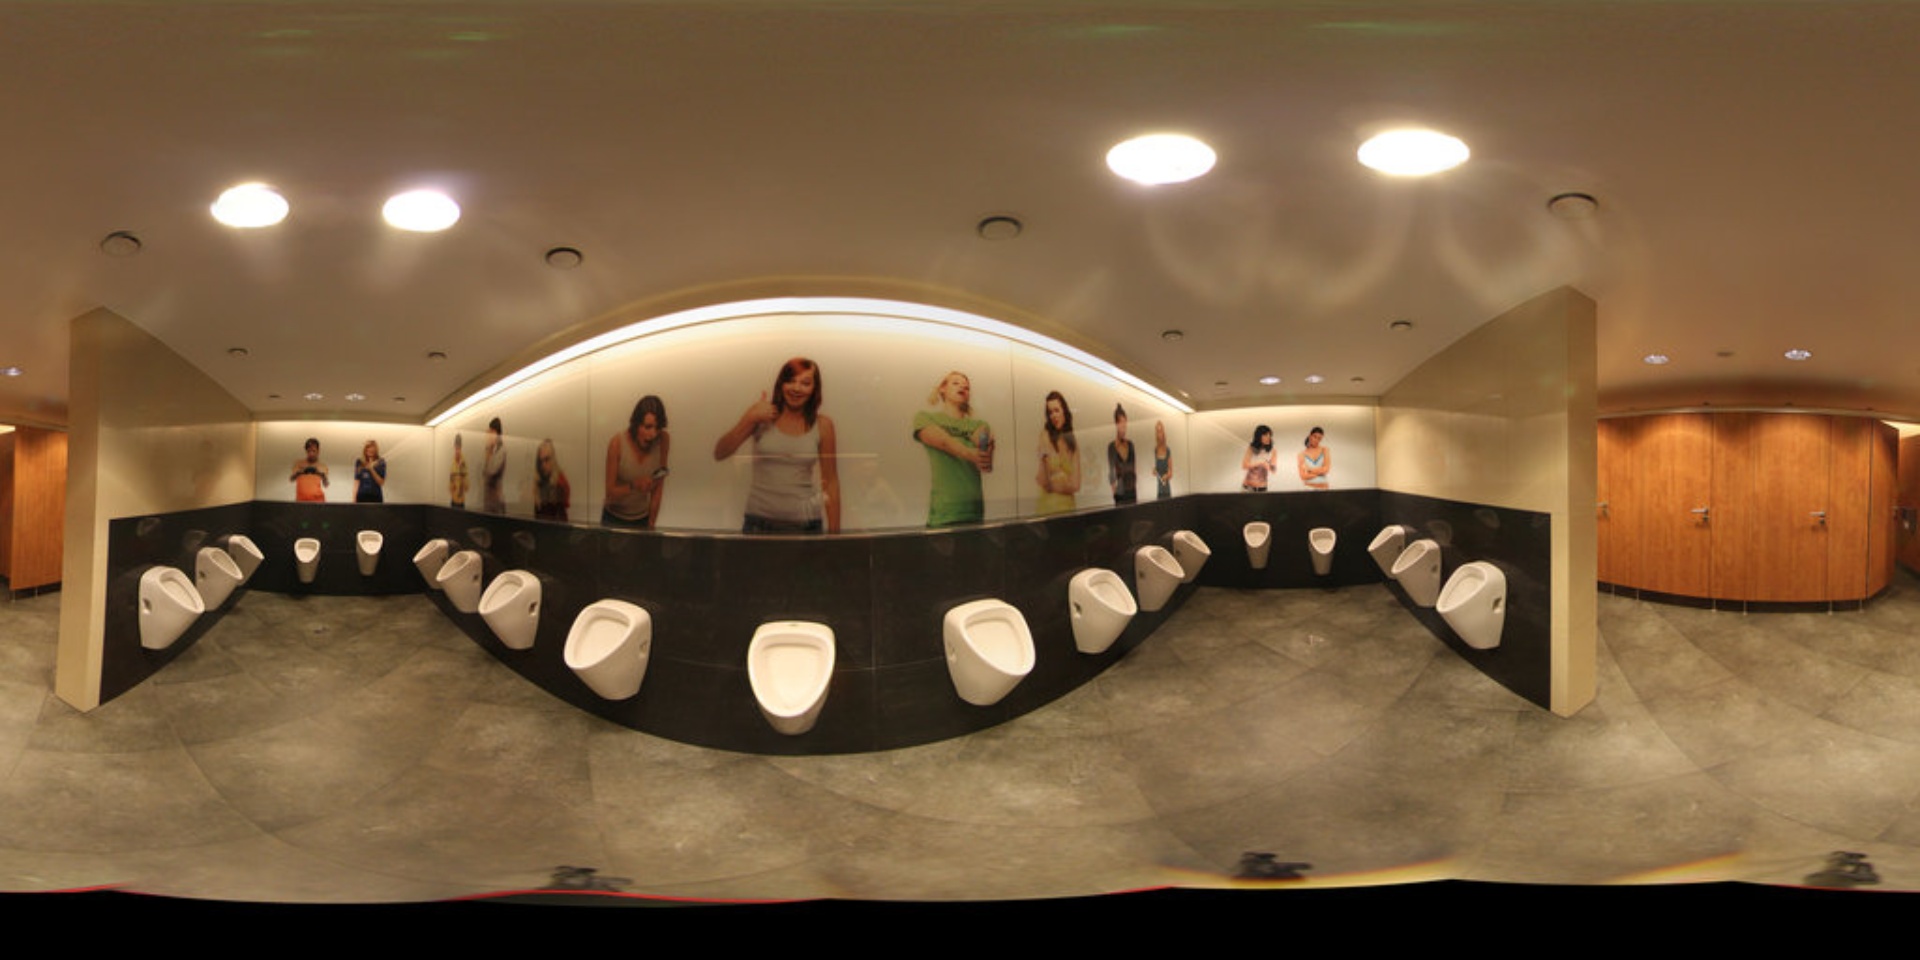
Referred object: the woman in the green shirt with her arms crossed

Referred object: the curved wooden stall doors